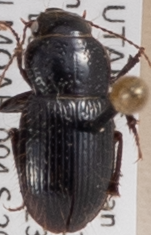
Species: Piosoma setosum
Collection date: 2023-10-03
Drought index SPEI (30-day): -1.098
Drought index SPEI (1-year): -0.24
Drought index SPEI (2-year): -0.42